Horace Trumbauer

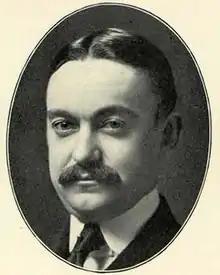
Trumbauer,

Horace Trumbauer (December 28, 1868 – September 18, 1938) was a prominent American architect of the Gilded Age, known for designing residential manors for the wealthy. Later in his career he also designed hotels, office buildings, and much of the campus of Duke University.